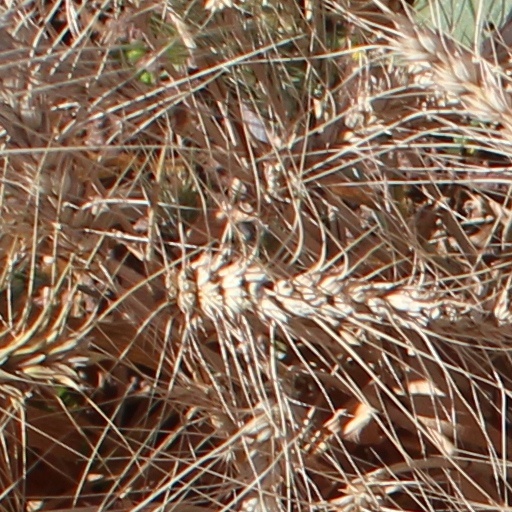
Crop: wheat